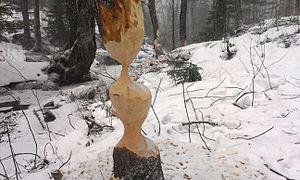
Surpris pas une fonte de neige intense, un castor doit renommer son travail. Plusieurs arbres rongés par un castor en hivers.
Le castor du Canada est un grand rongeur qui vit près des cours d'eau, des lacs et des étangs de l'Amérique du Nord, jusqu'au nord du Mexique. C'est l'une des deux espèces vivantes du genre Castor.